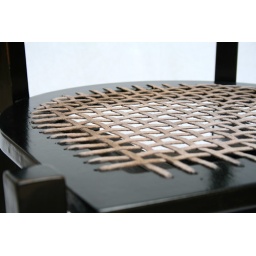
Detail of the chair Ol98. The chair will be available in black and red.